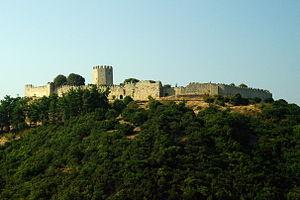
La francocratie, aussi connu sous le nom de latinocratie et, pour les domaines vénitiens, vénétocratie, est le terme utilisé pour désigner la période de l'histoire de la Grèce durant laquelle un certain nombre d'États latins d'Orient, principalement français, italiens ou catalans, se sont établis sur des territoires de l'Empire byzantin fragmenté en divers États grecs à la suite de la quatrième croisade.